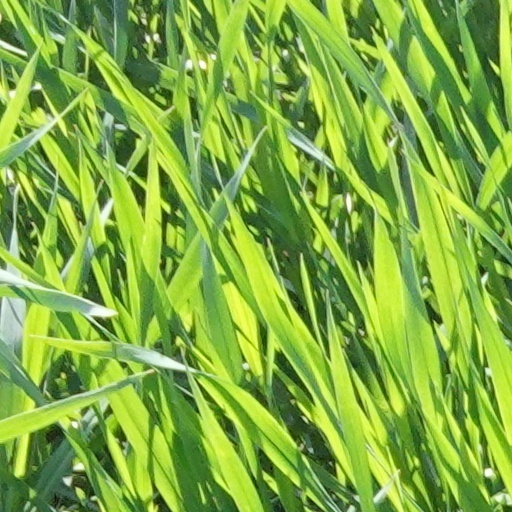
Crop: wheat